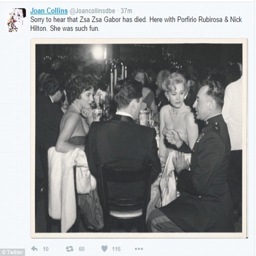
actor took to twitter and shared a photograph of person in paying her respects